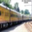
Label: train